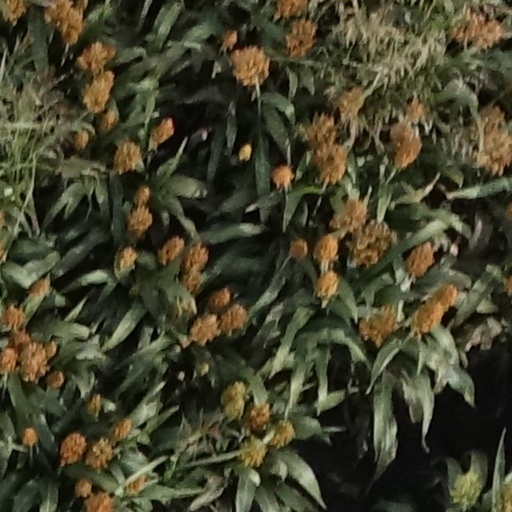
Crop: sorghum